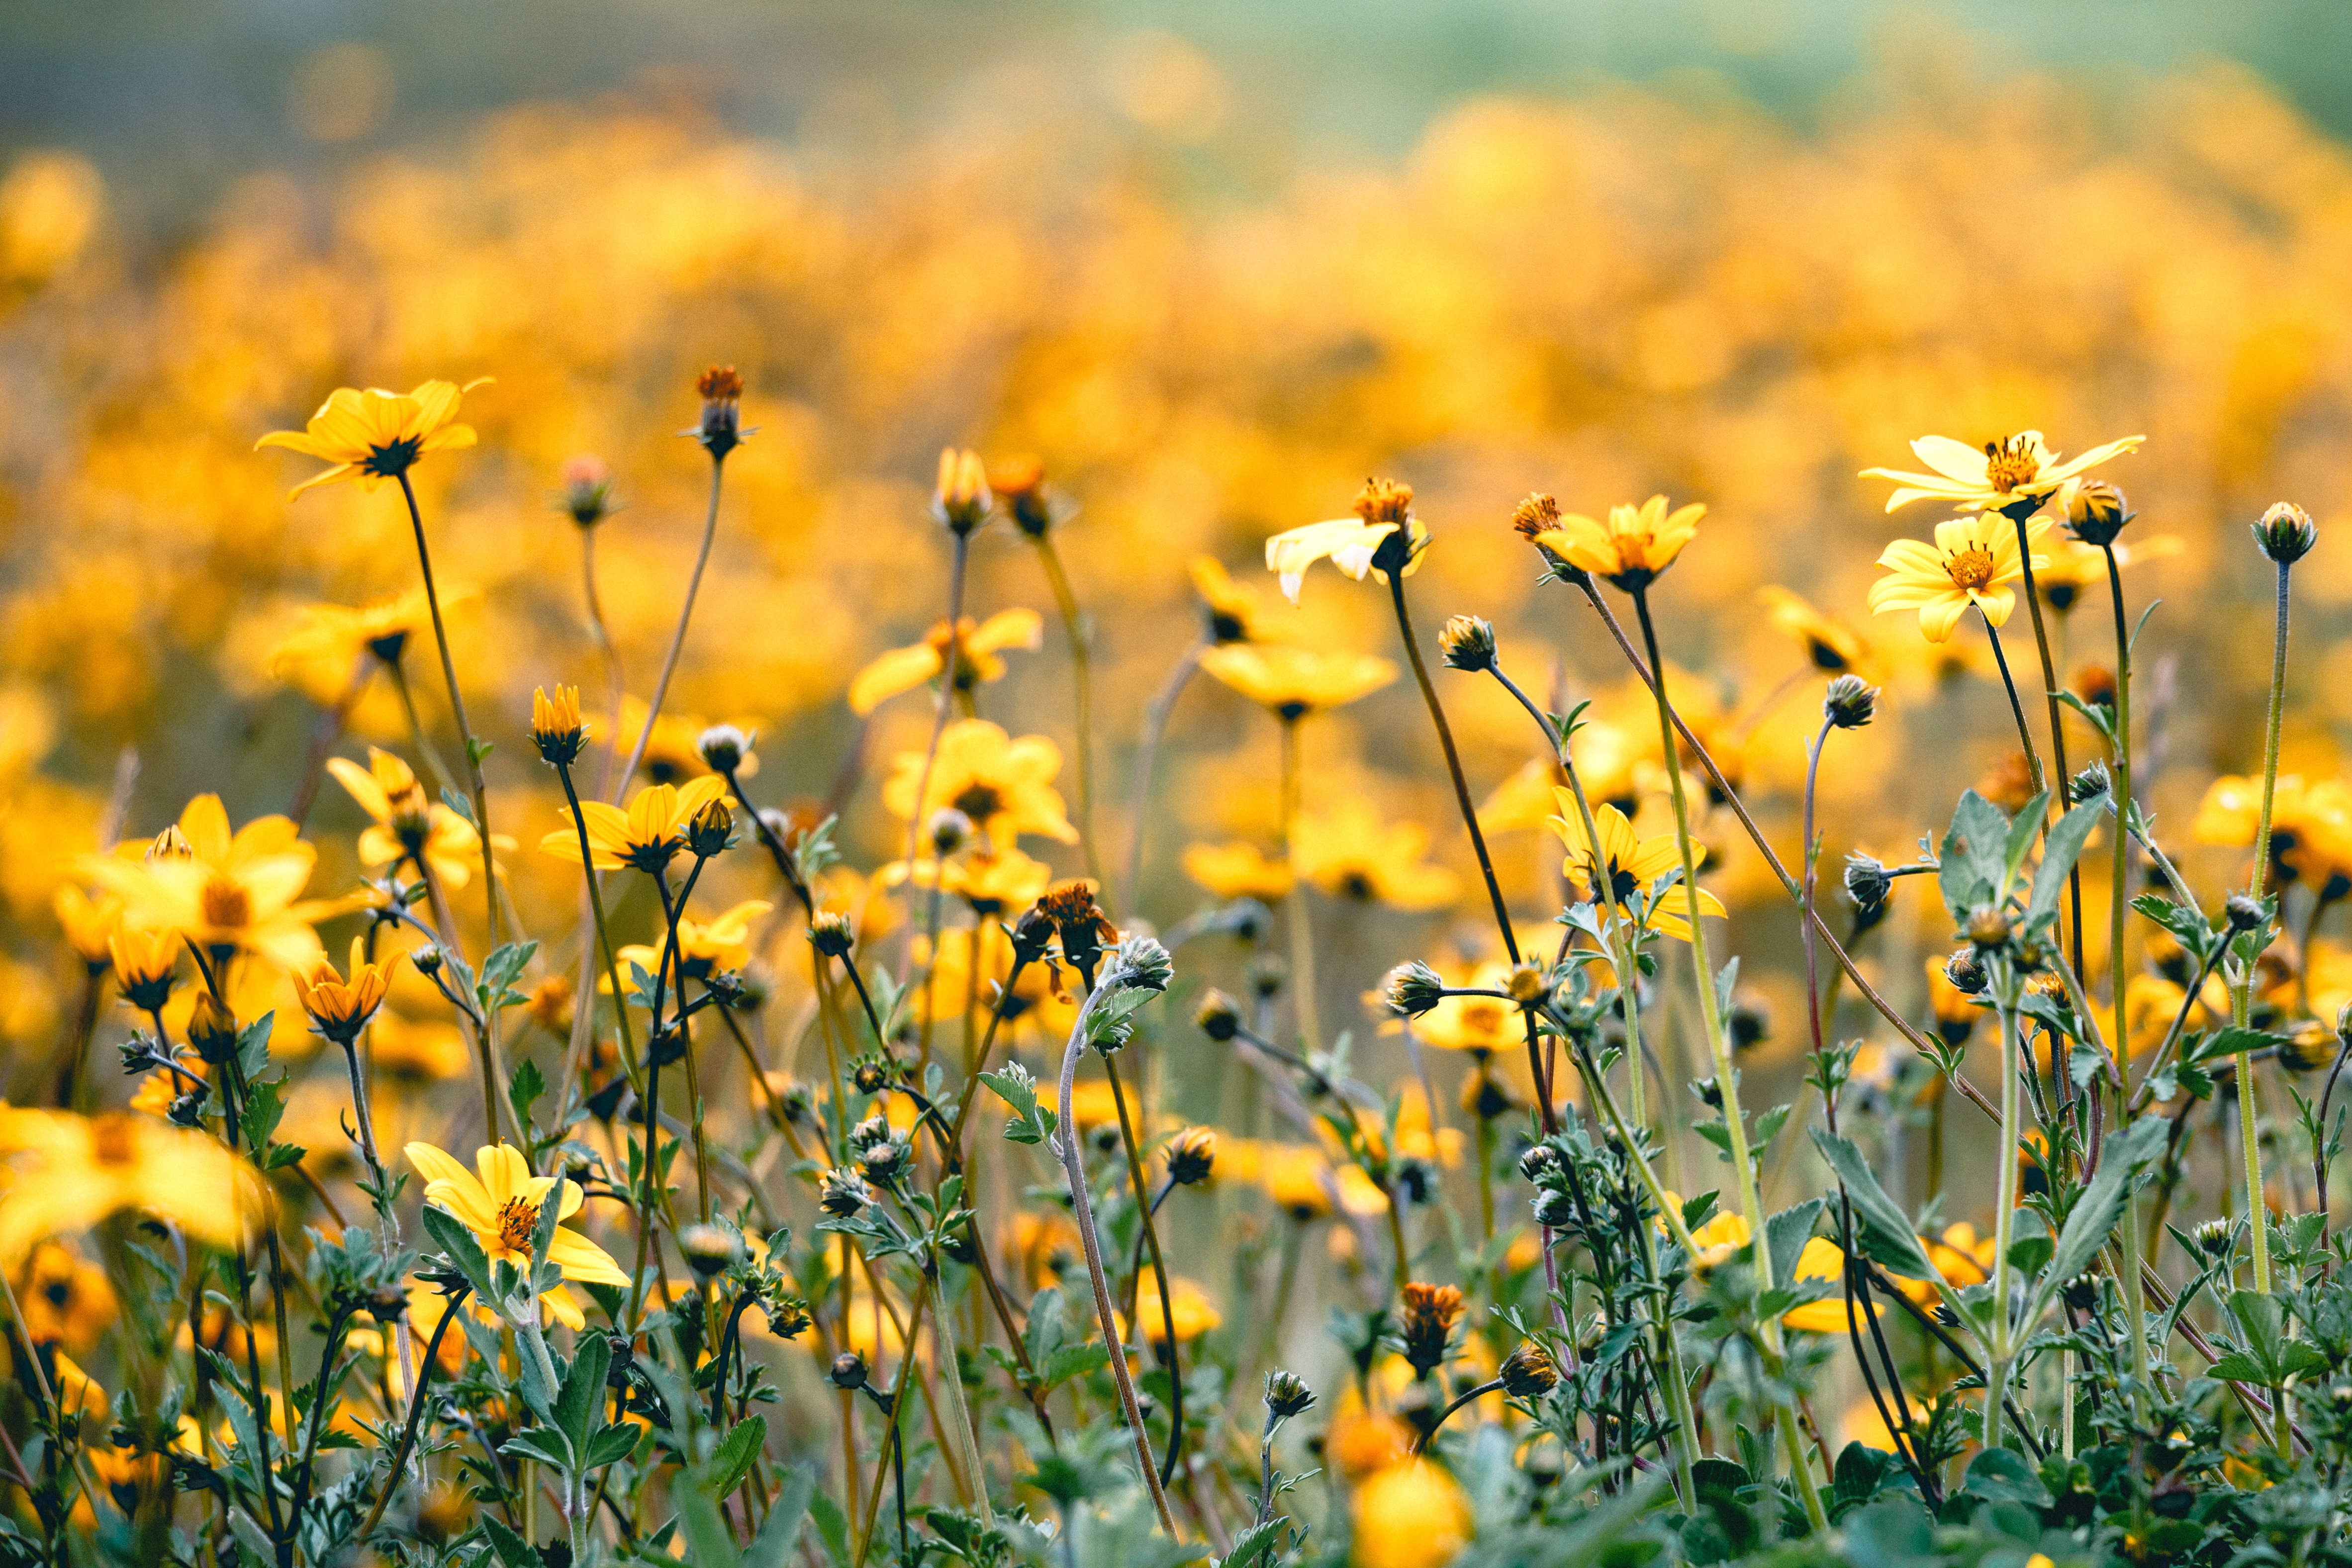
grass, plant, sky, sunset, field, meadow, prairie, sunlight, flower, food, produce, yellow, agriculture, plain, rapeseed, wildflower, grassland, habitat, flowering plant, daisy family, grass family, land plant